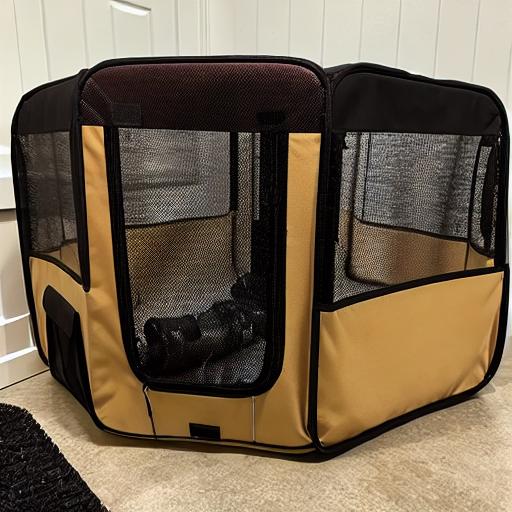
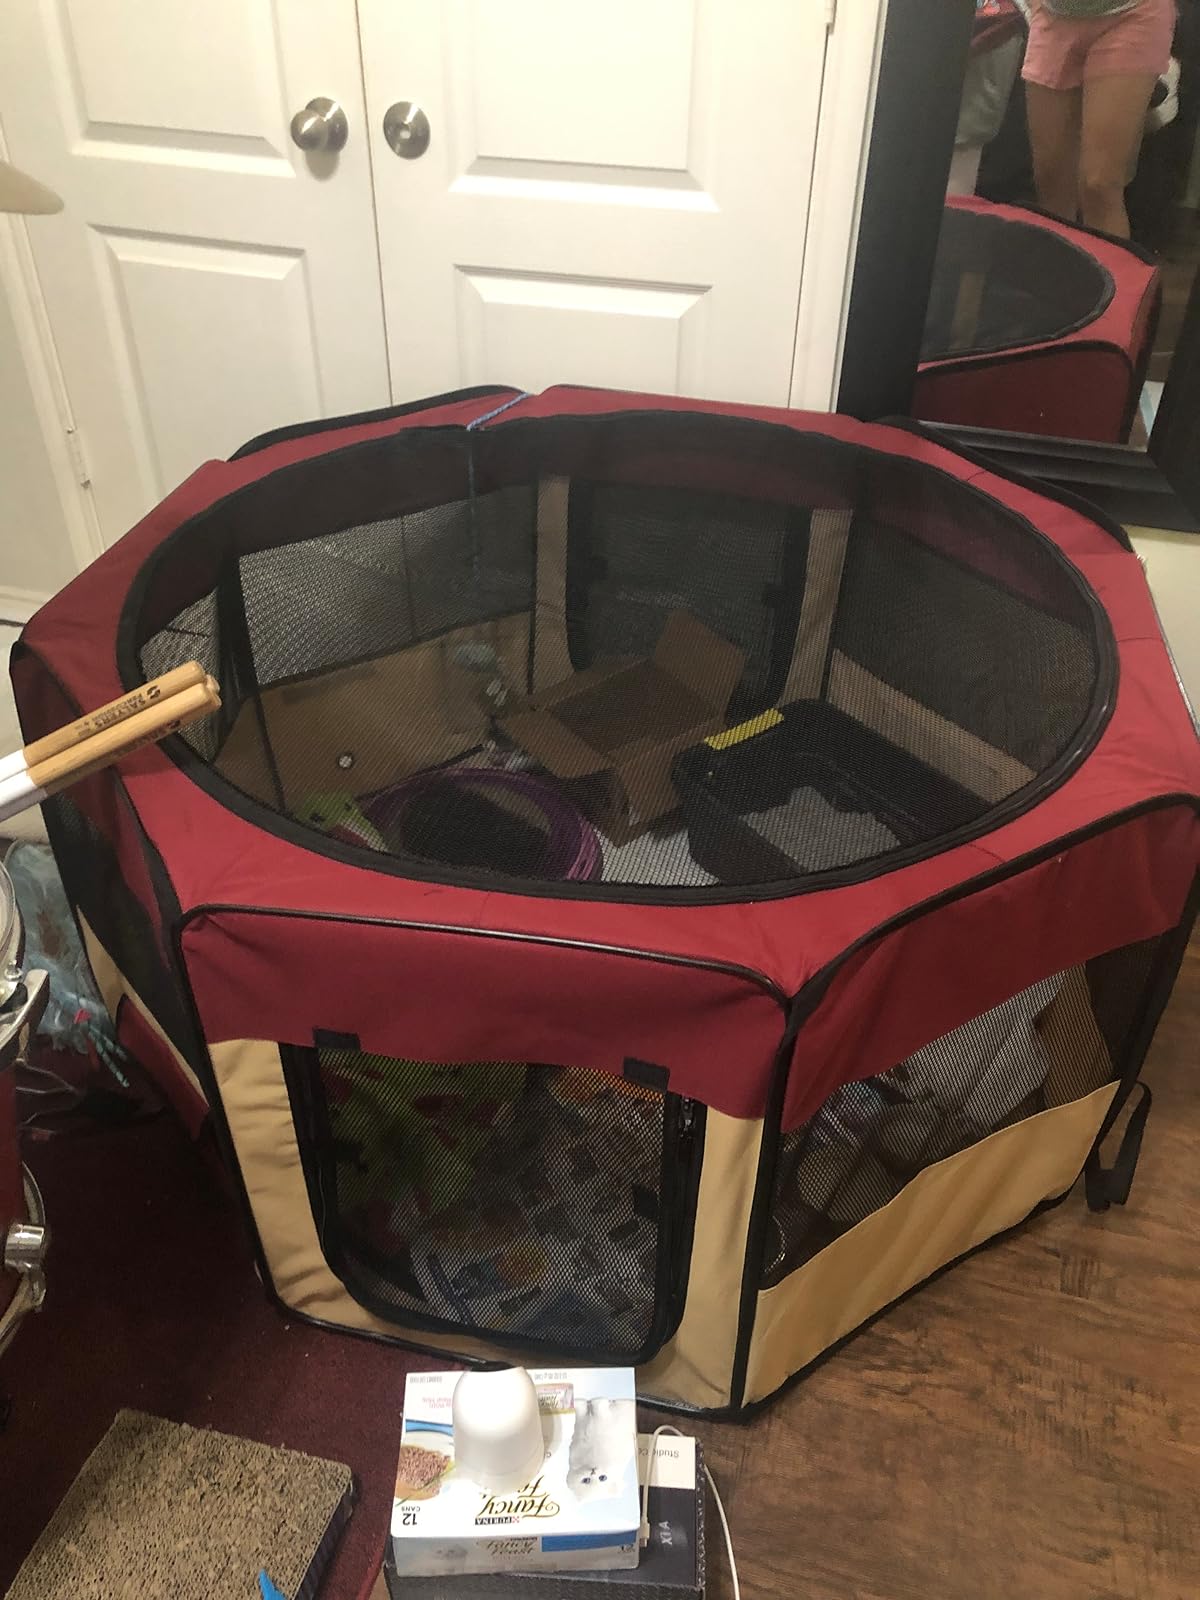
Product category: items_kennel
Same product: no